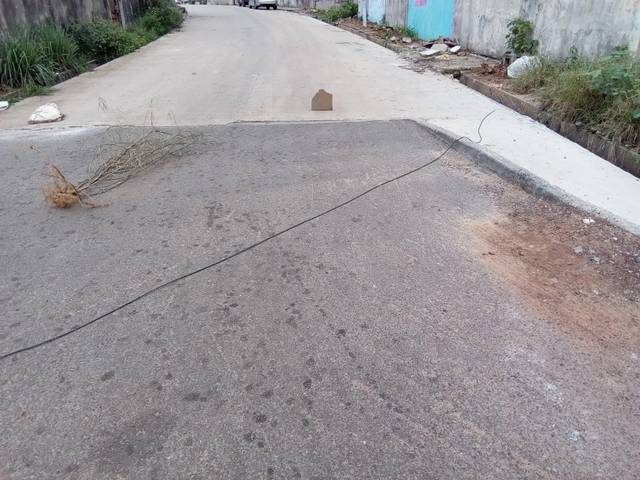
Region: Gabon
Coordinates: 0.4293, 9.489